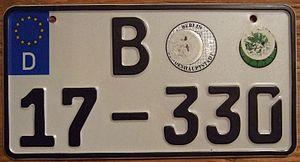
En Allemagne, les plaques d'immatriculation diplomatiques pour véhicules automobiles sont attribuées aux détenteurs de documents diplomatiques et elles diffèrent dans leur construction des plaques d'immatriculation dites ordinaires.